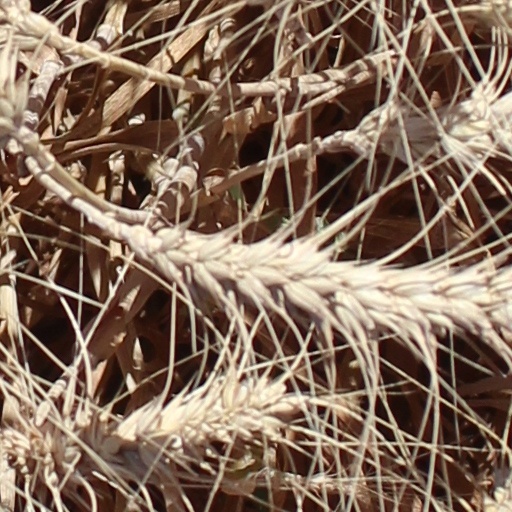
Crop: wheat